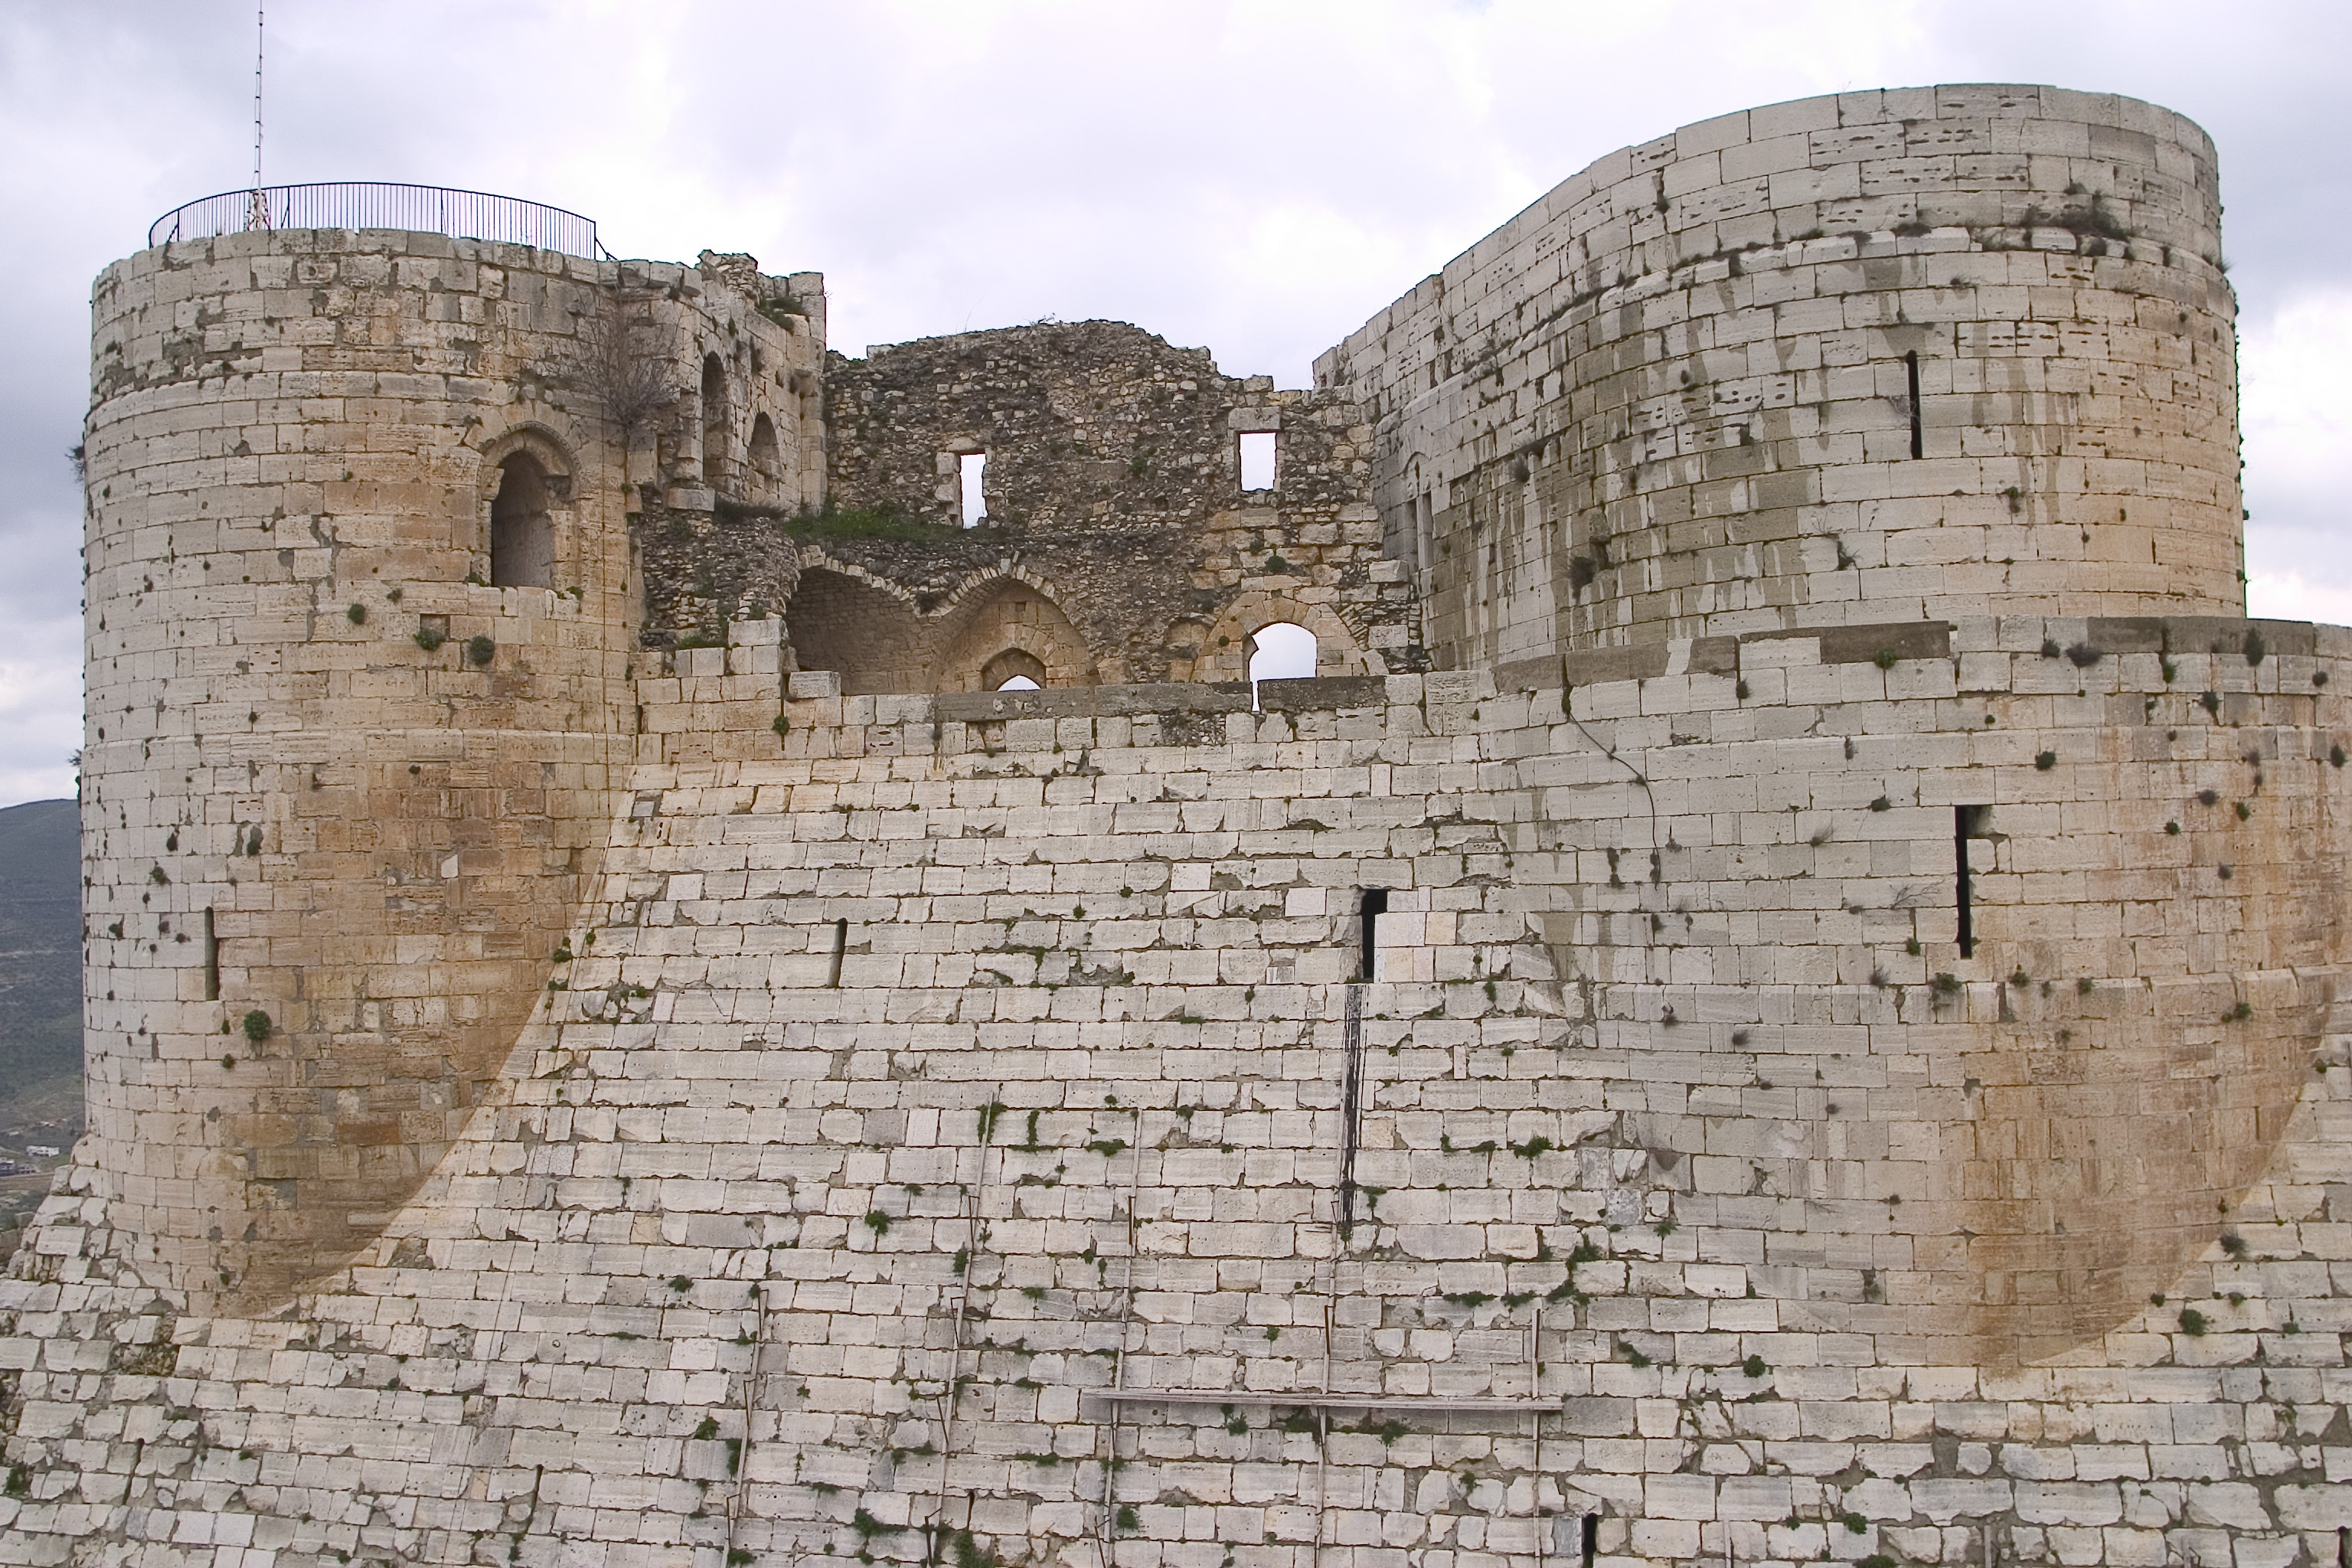
building, wall, castle, fortification, amphitheatre, temple, ruins, history, crusader, archaeological site, syria, historic site, ancient history, egyptian temple, krak of chevaliers, ancient cities, ancient roman architecture, maya civilization